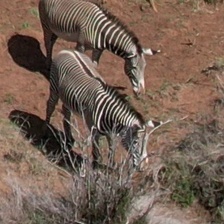
Pose orientation: front-right